Hawaiian lava sledding

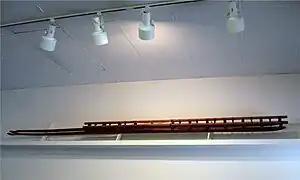
Reproduction of a sled in Keauhou museum

Papa hōlua are composed of a pair of runners and a superstructure (platform). The runners are made from hard native woods, traditionally that of kauila ("Alphitonia ponderosa" or "Colubrina oppositifolia"), uhiuhi ("Caesalpinia kavaiensis"), or māmane ("Sophora chrysophylla"). The runners have up-curved fore edges, straight aft edges, and rounded lower edges. Crosspieces keep the runners apart. The superstructure, two rails smaller in diameter than the runners and spaced apart by pieces of bamboo, sits on top of the crosspieces. The runners, crosspieces, and rails are bound together with sennit cordage. The rails are wrapped in white kapa cloth and the rail frame is covered in lauhala matting. Oil from kukui ("Aleurites moluccana") nuts coats either the course or the runners to provide lubrication.